Crossroads (1928 film)

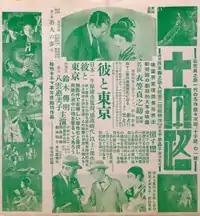
Japanese movie poster

, also known as Crossways, Shadows of the Yoshiwara or Slums of Tokyo, is a 1928 silent Japanese drama film directed by Teinosuke Kinugasa. It is believed to be the first or one of the first Japanese films to be screened in Europe, and often mentioned in conjunction with Kinugasa's other avant-garde film, the two years earlier "A Page of Madness".